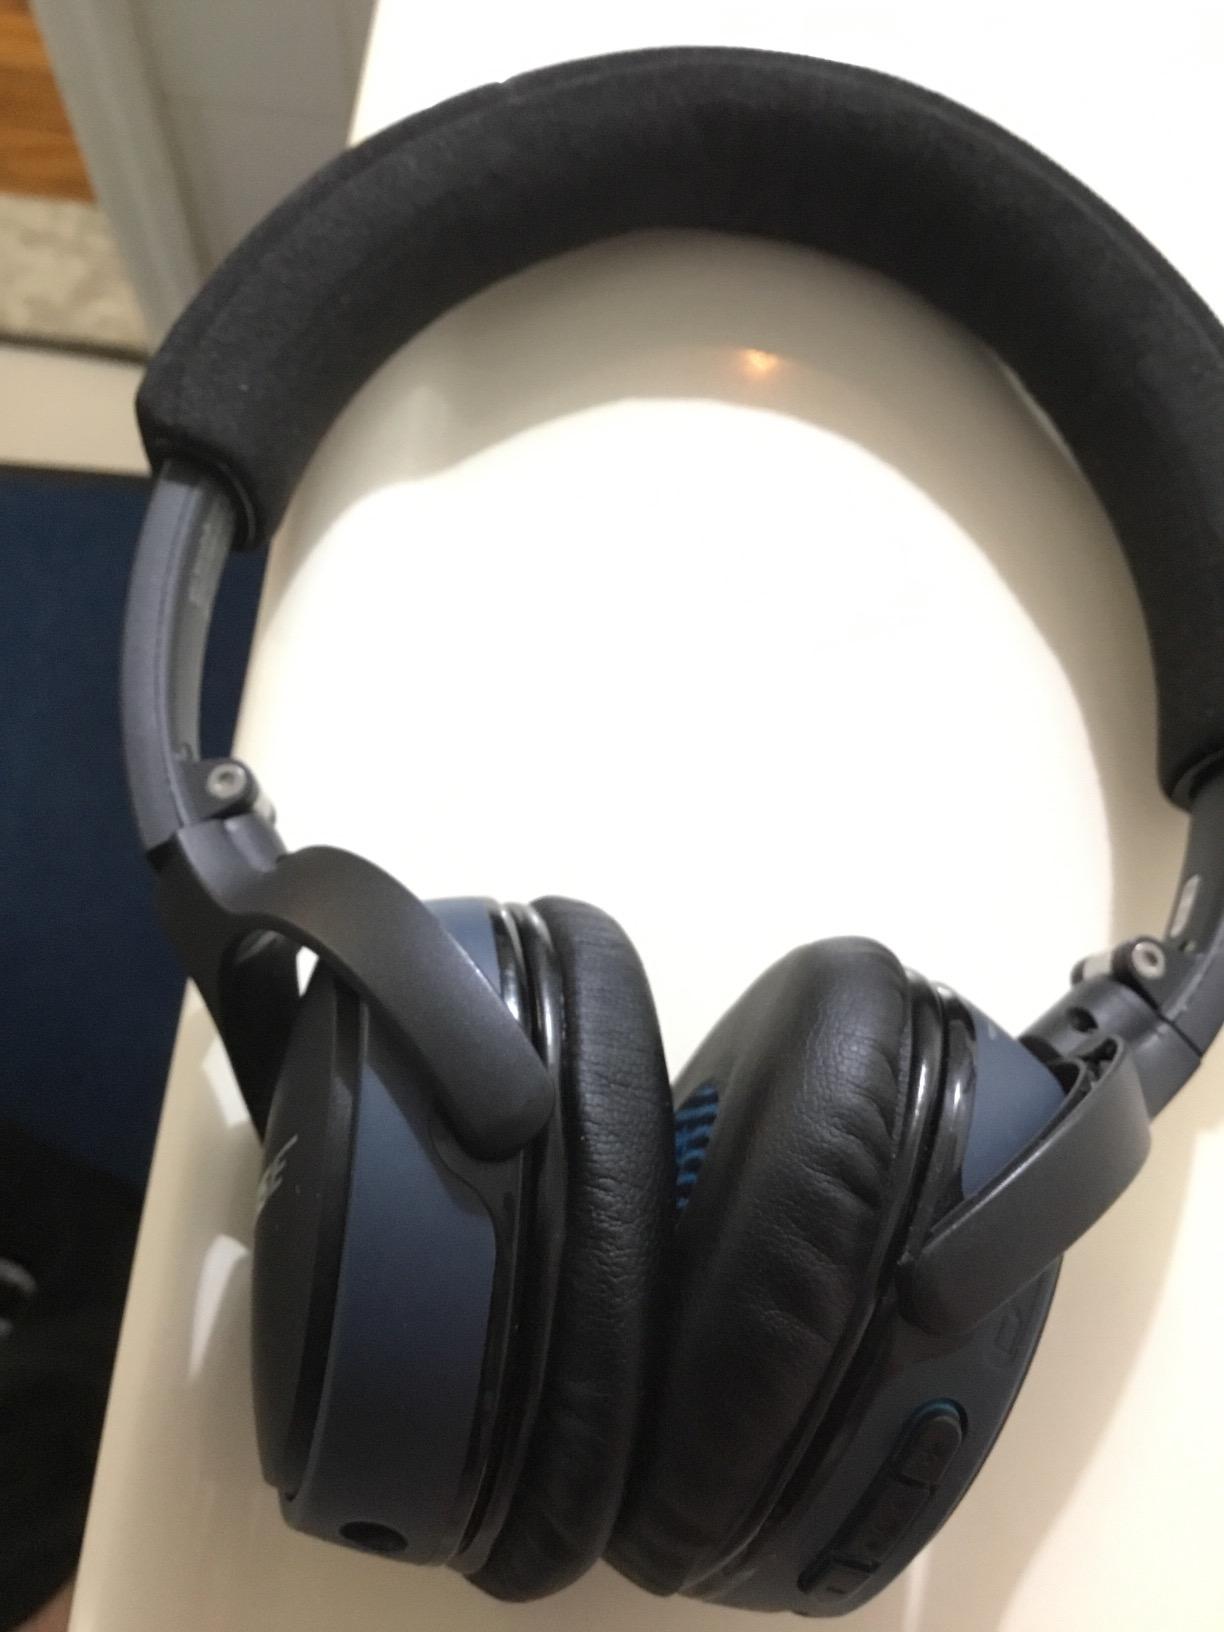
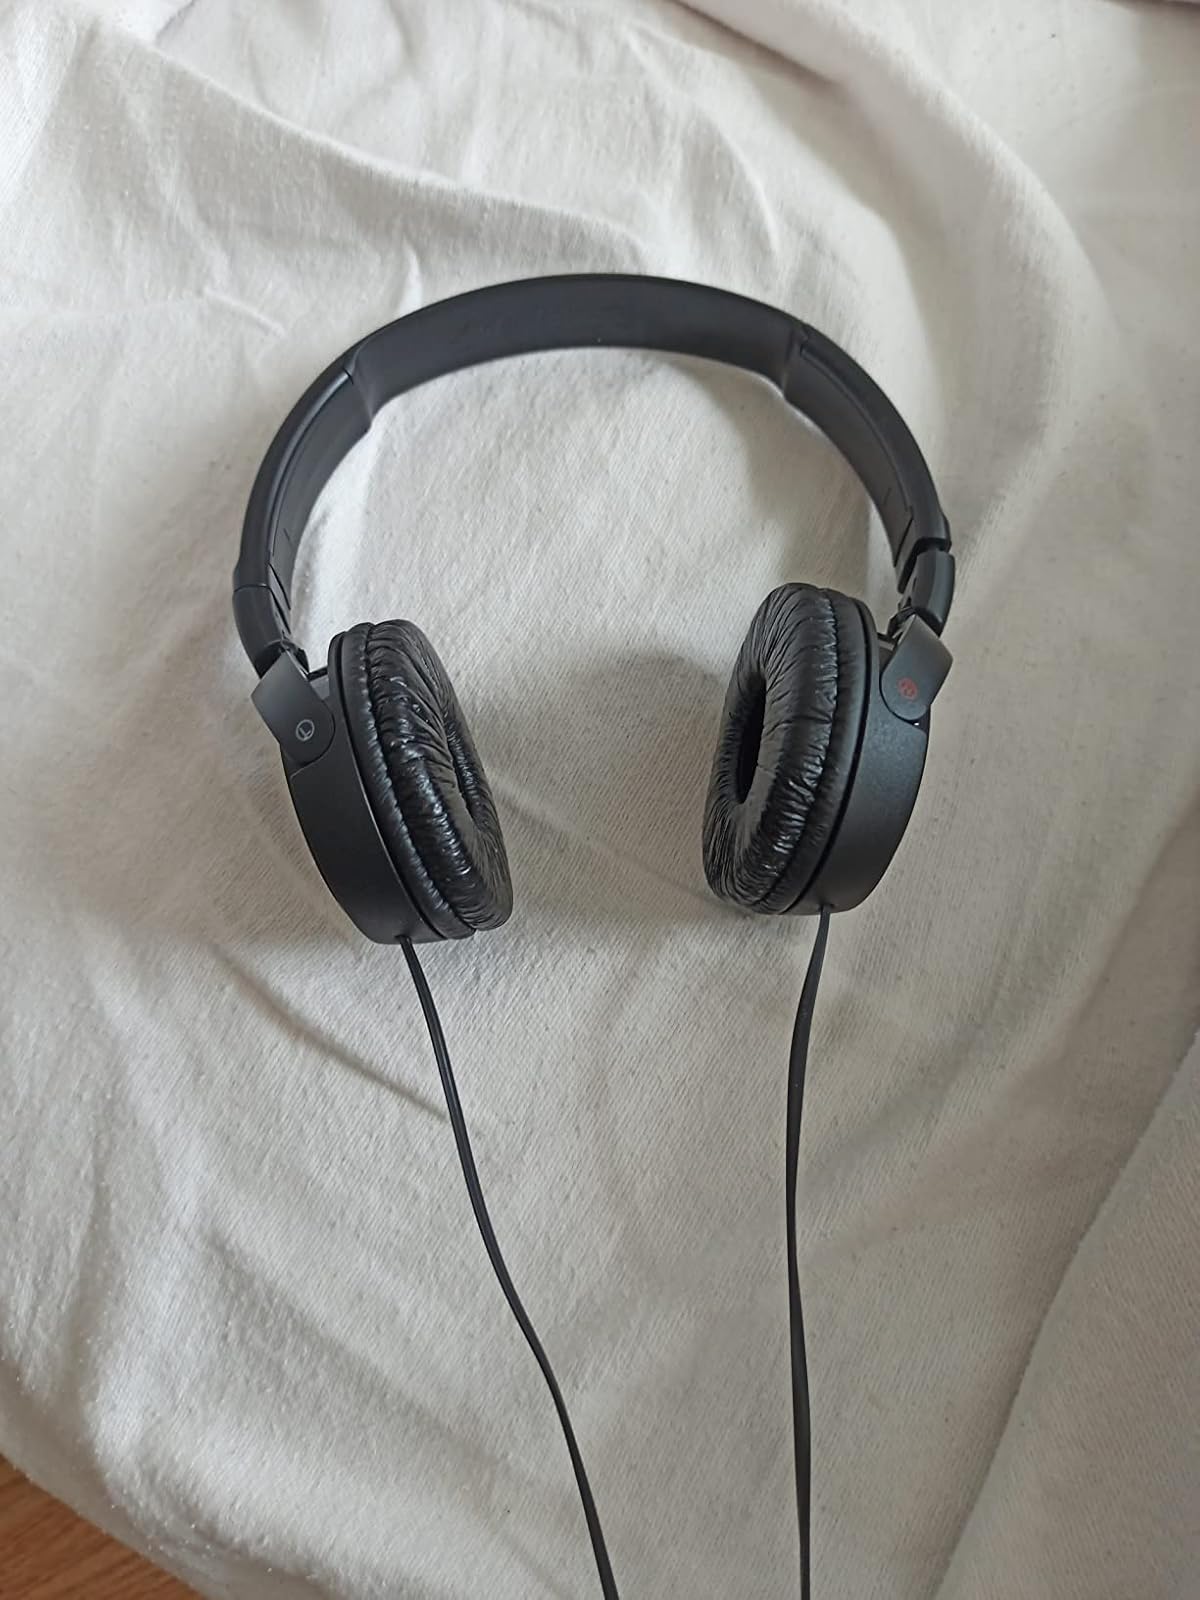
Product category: headphones
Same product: no